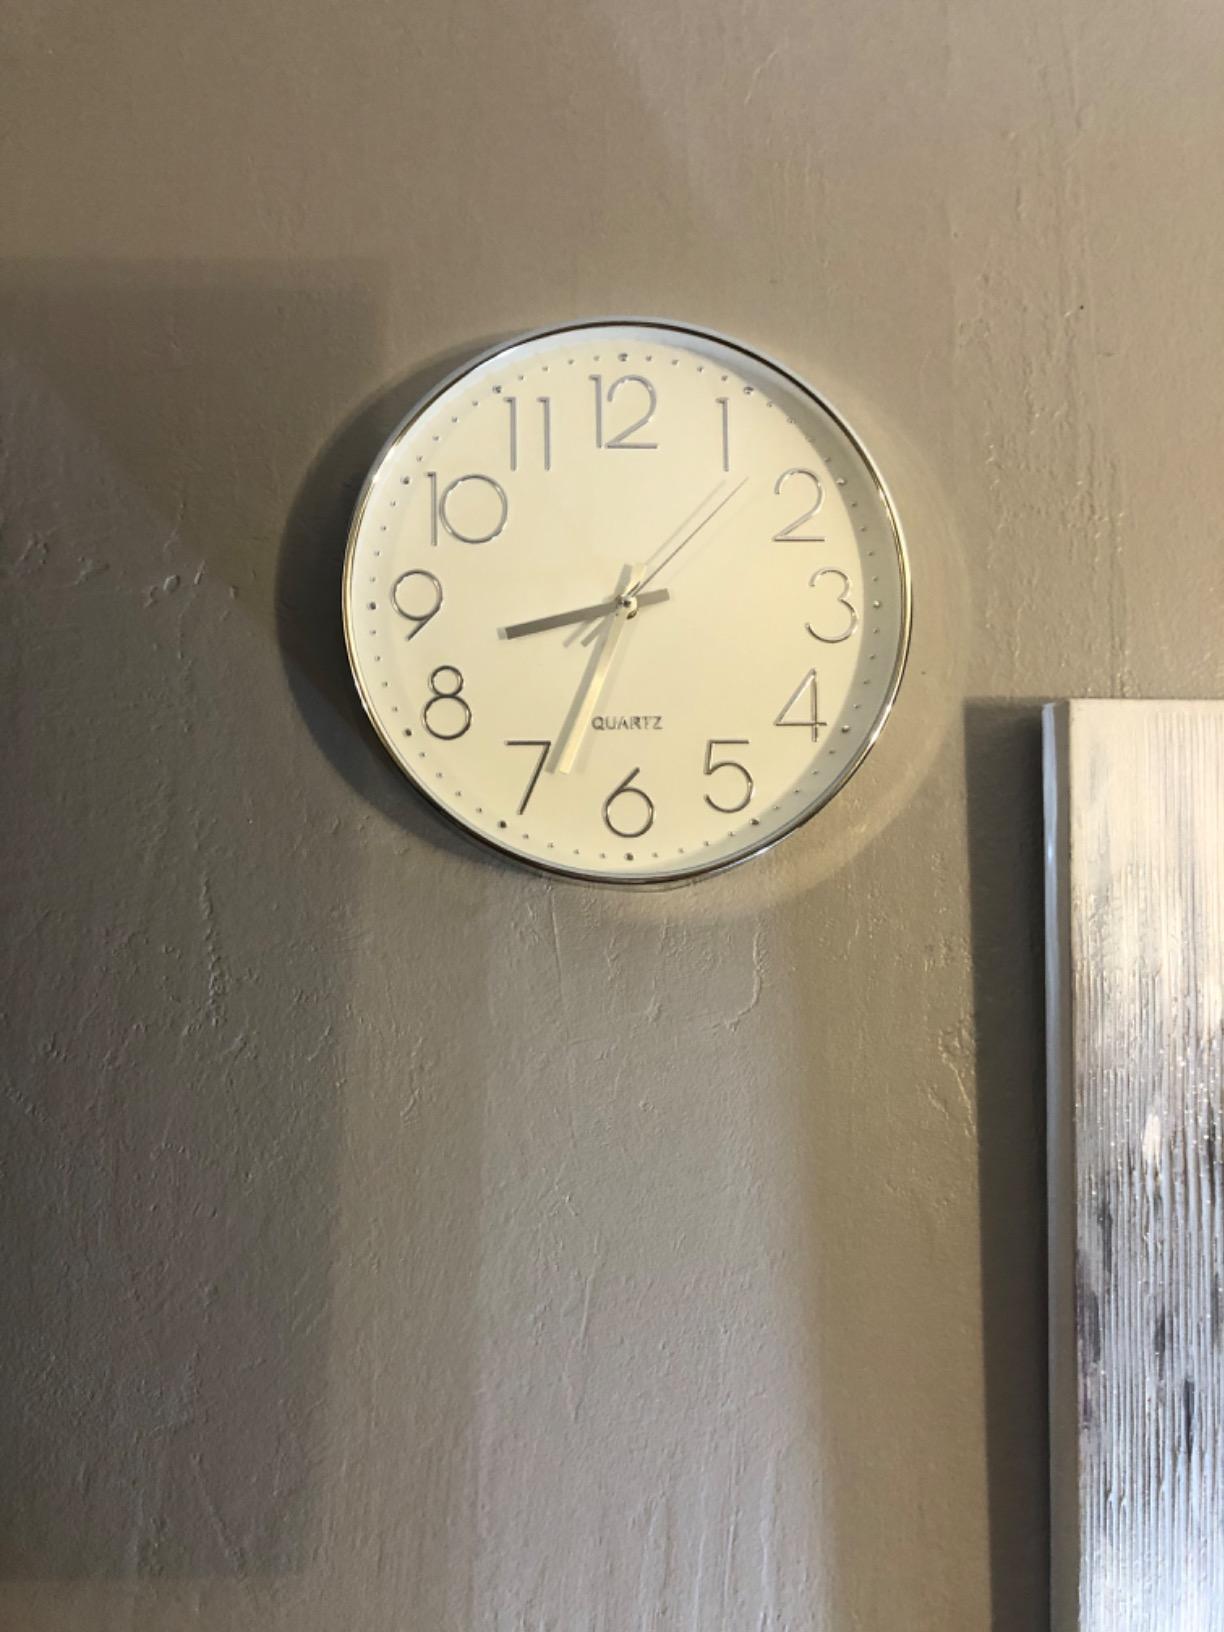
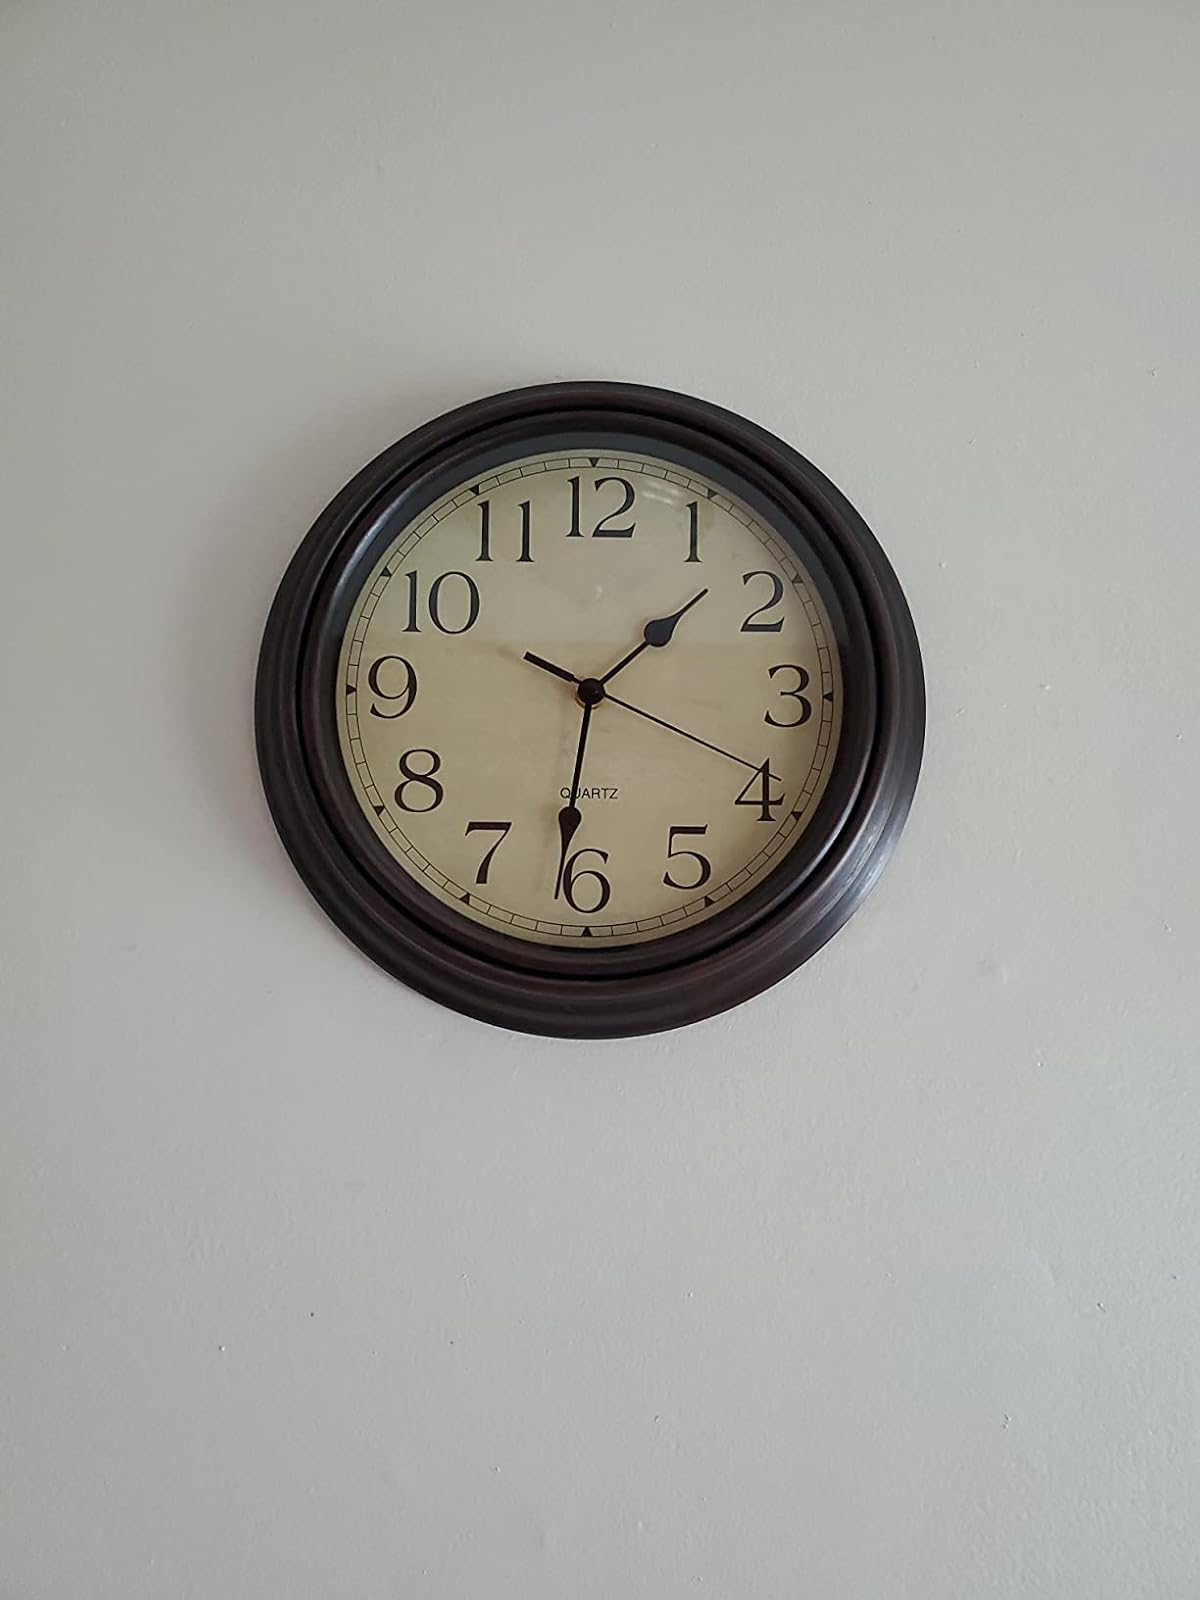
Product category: clock
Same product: no